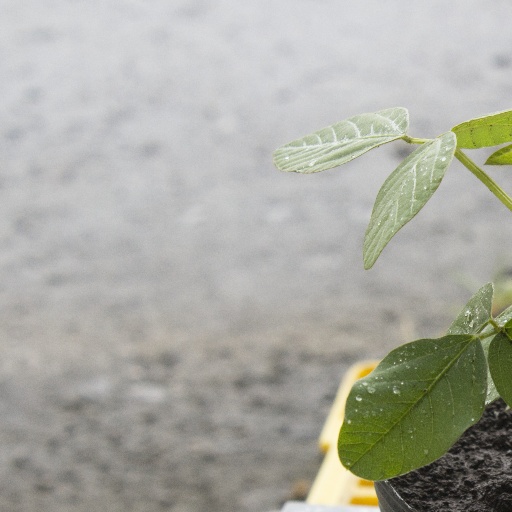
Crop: soybean